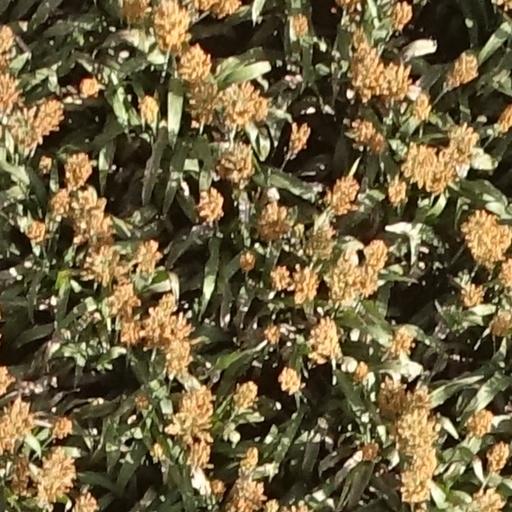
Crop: sorghum